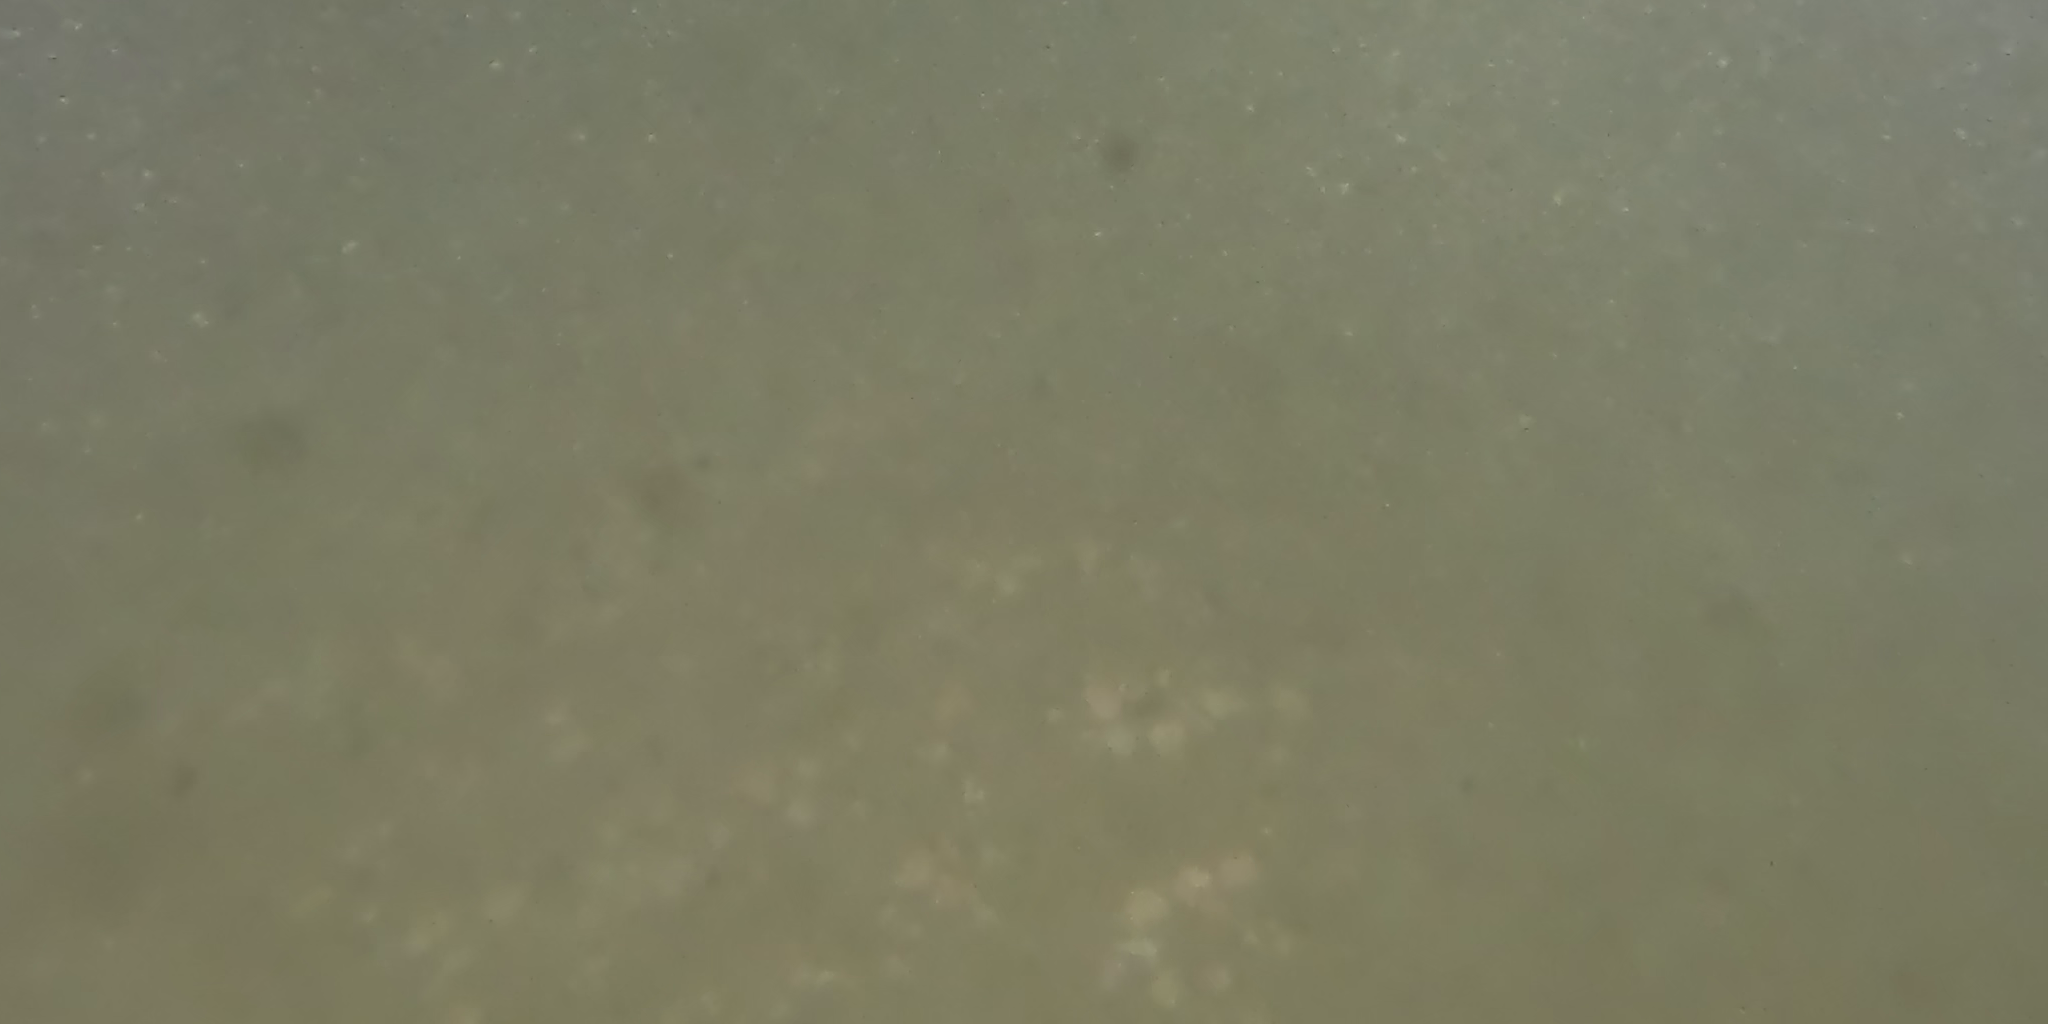
Seabed habitat: stone